Dale Earnhardt

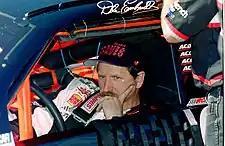
Earnhardt in the No. 3 car

During the Daytona 500 at Daytona International Speedway on February 18, 2001, Earnhardt was killed in a three-car crash on the final lap of the race. He collided with Ken Schrader after making small contact with Sterling Marlin and hit the outside wall head-on. He had been blocking Schrader on the outside and Marlin on the inside at the time of the crash. Earnhardt's and Schrader's cars both slid off the track's asphalt banking into the infield grass just inside of turn 4. Seconds later, his driver Michael Waltrip won the race, with Waltrip's teammate and Earnhardt's son Dale Earnhardt Jr. finishing second. Earnhardt was pronounced dead at the Halifax Medical Center at 5:16 pm Eastern Standard Time (22:16 UTC); he was 49 years old. NASCAR president Mike Helton confirmed Earnhardt's death in a statement to the press. An autopsy conducted on February 19, 2001, concluded that Earnhardt sustained a fatal basilar skull fracture. Four days later, on February 22, public funeral services for Earnhardt were held at the Calvary Church in Charlotte, North Carolina.